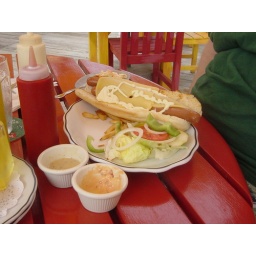
This is a double, foot long hot dog served on the beach in Aruba at the Golden Tulip Bucuti.